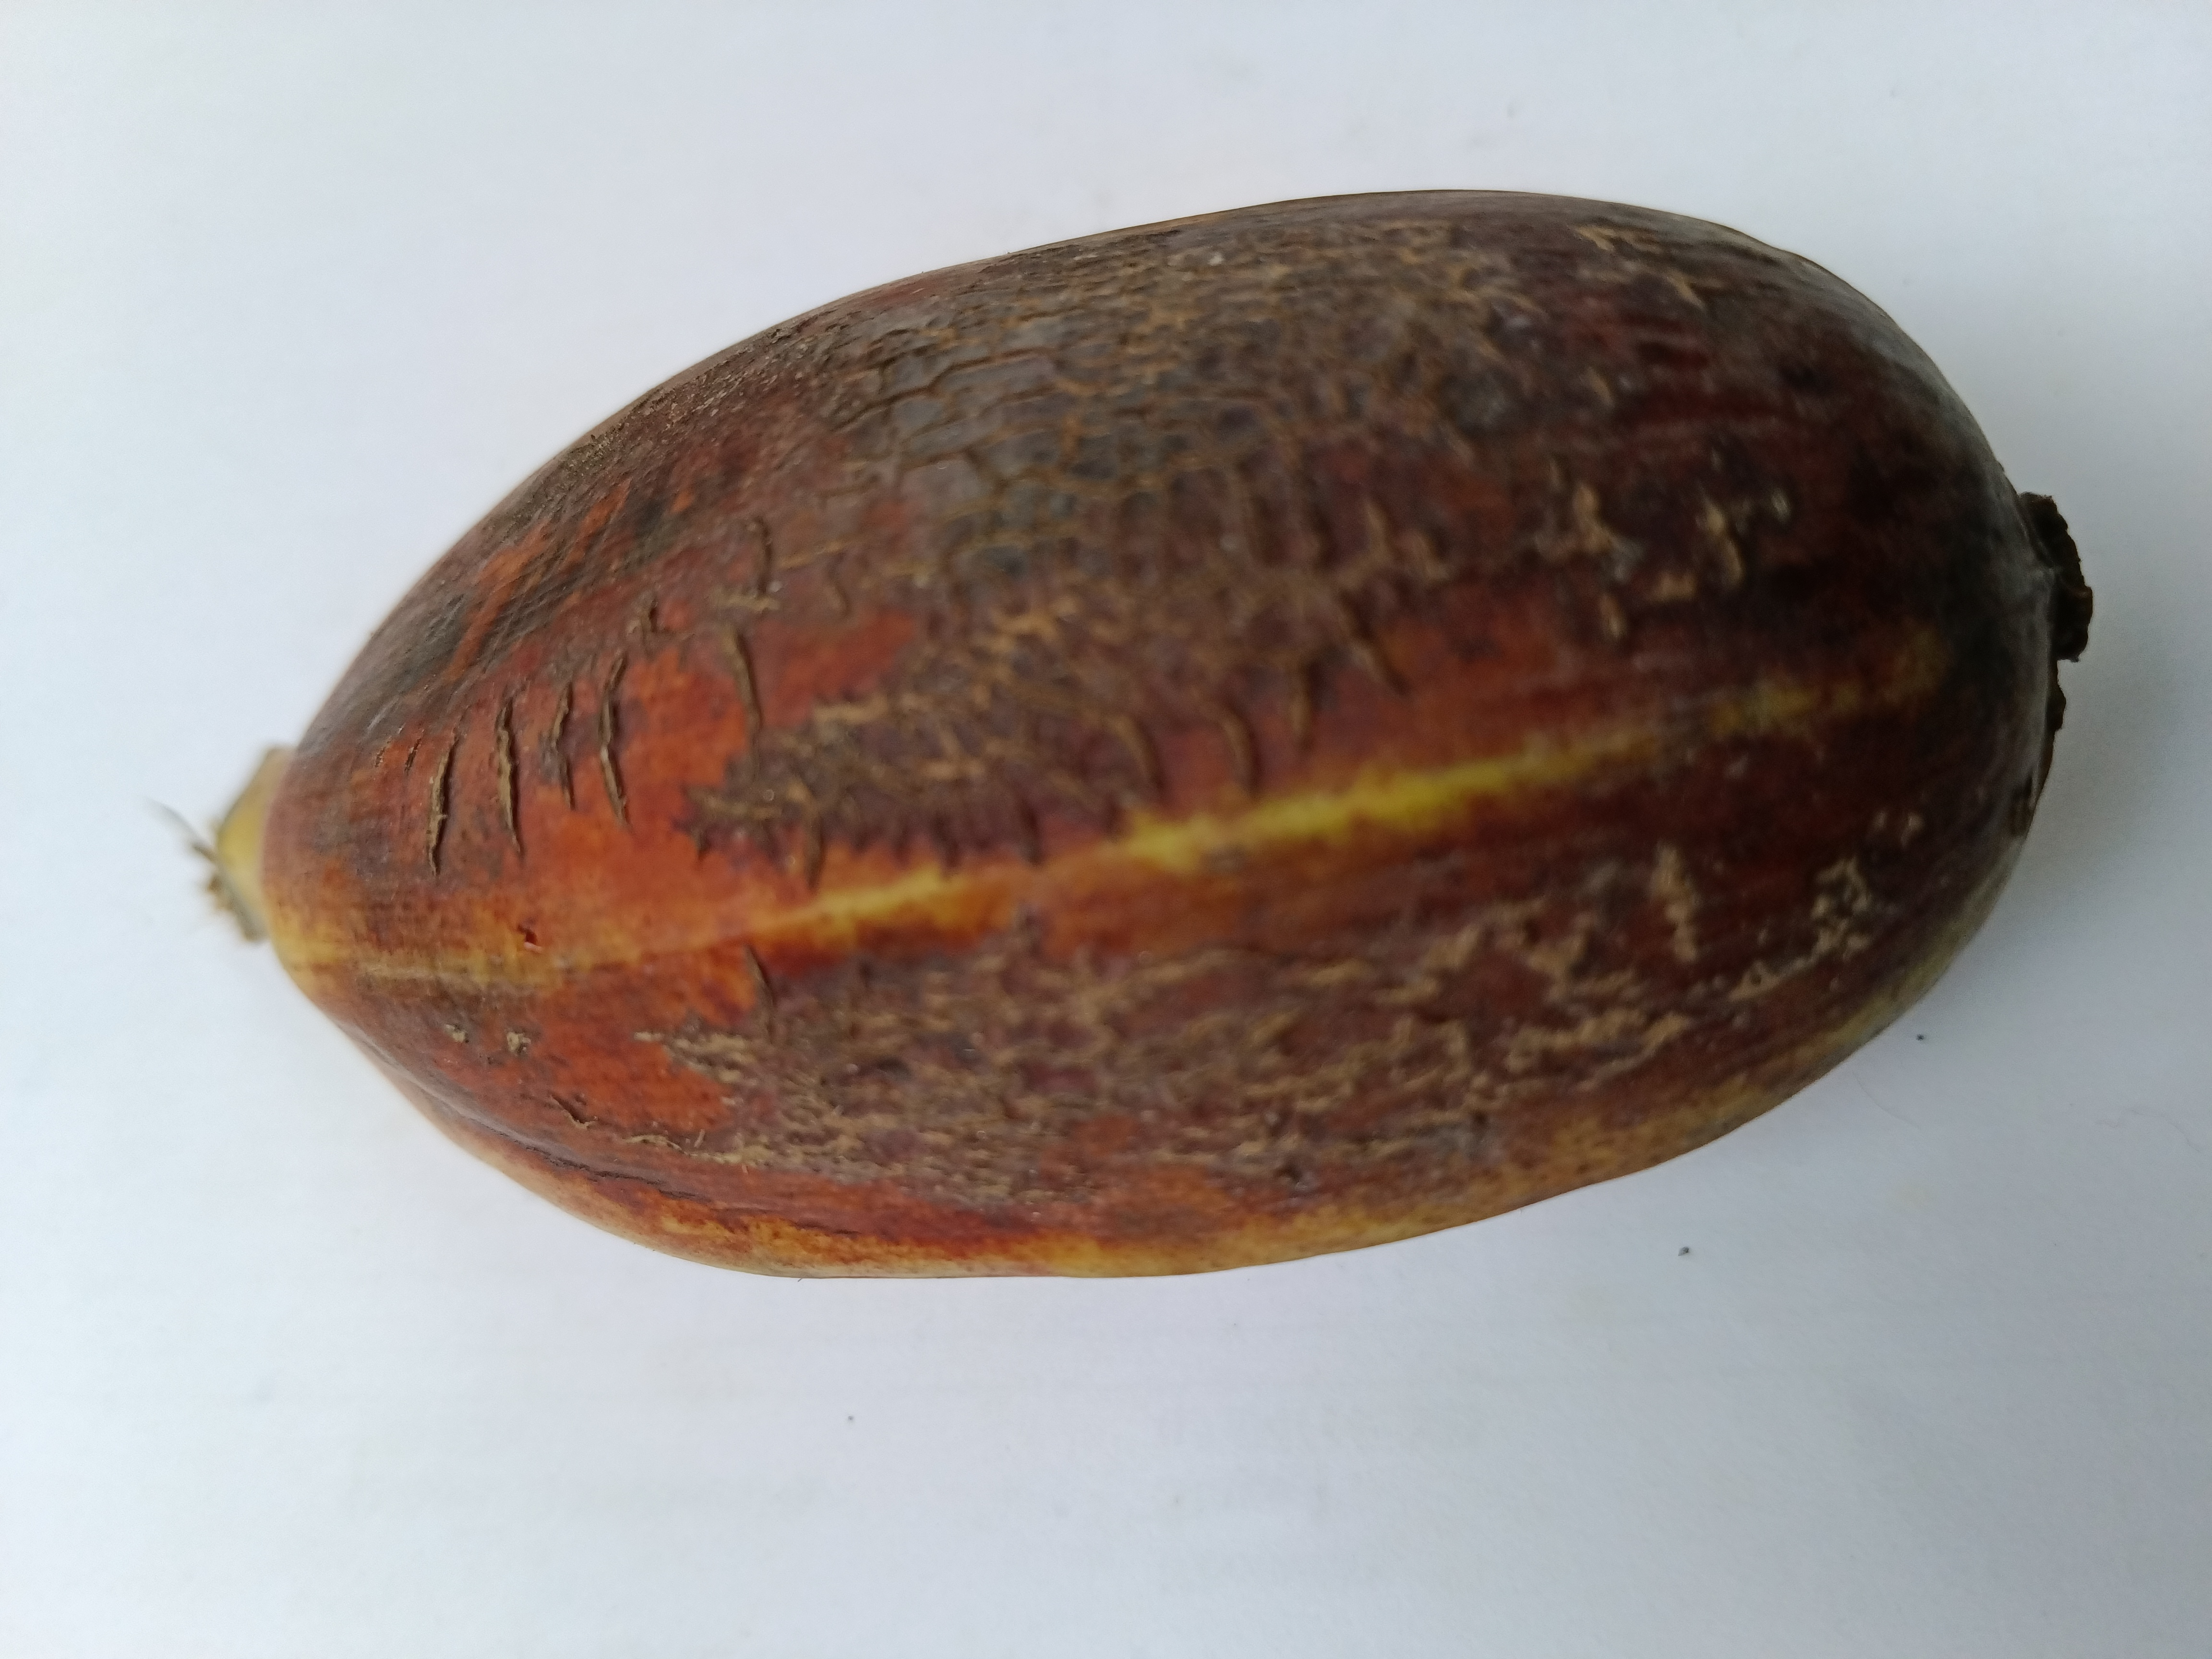
Banana variety: Bichi